LeVier Cosmic Wind

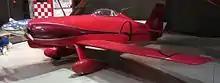
Cosmic Wind on display

Three Cosmic Winds were built at Lockheed's between 1947 and 1948 and a fourth rather later. A fifth was also built in the US by amateur constructors. The last example was built in the UK as late as 1972. The type was not particularly successful in competitions in the 1940s, coming only 3rd and 4th in the 1947 Goodyear Trophy races. One example of the first three, named "Ballerina" and exported to the UK as "G-ARUL", won the King's Cup Race of 1964; it remains active in the UK, and is a regular participant in air displays. The UK-built Cosmic Wind remains on the civil aircraft register as "G-BAER", but currently (2010-10) lacks a Permit to Fly.